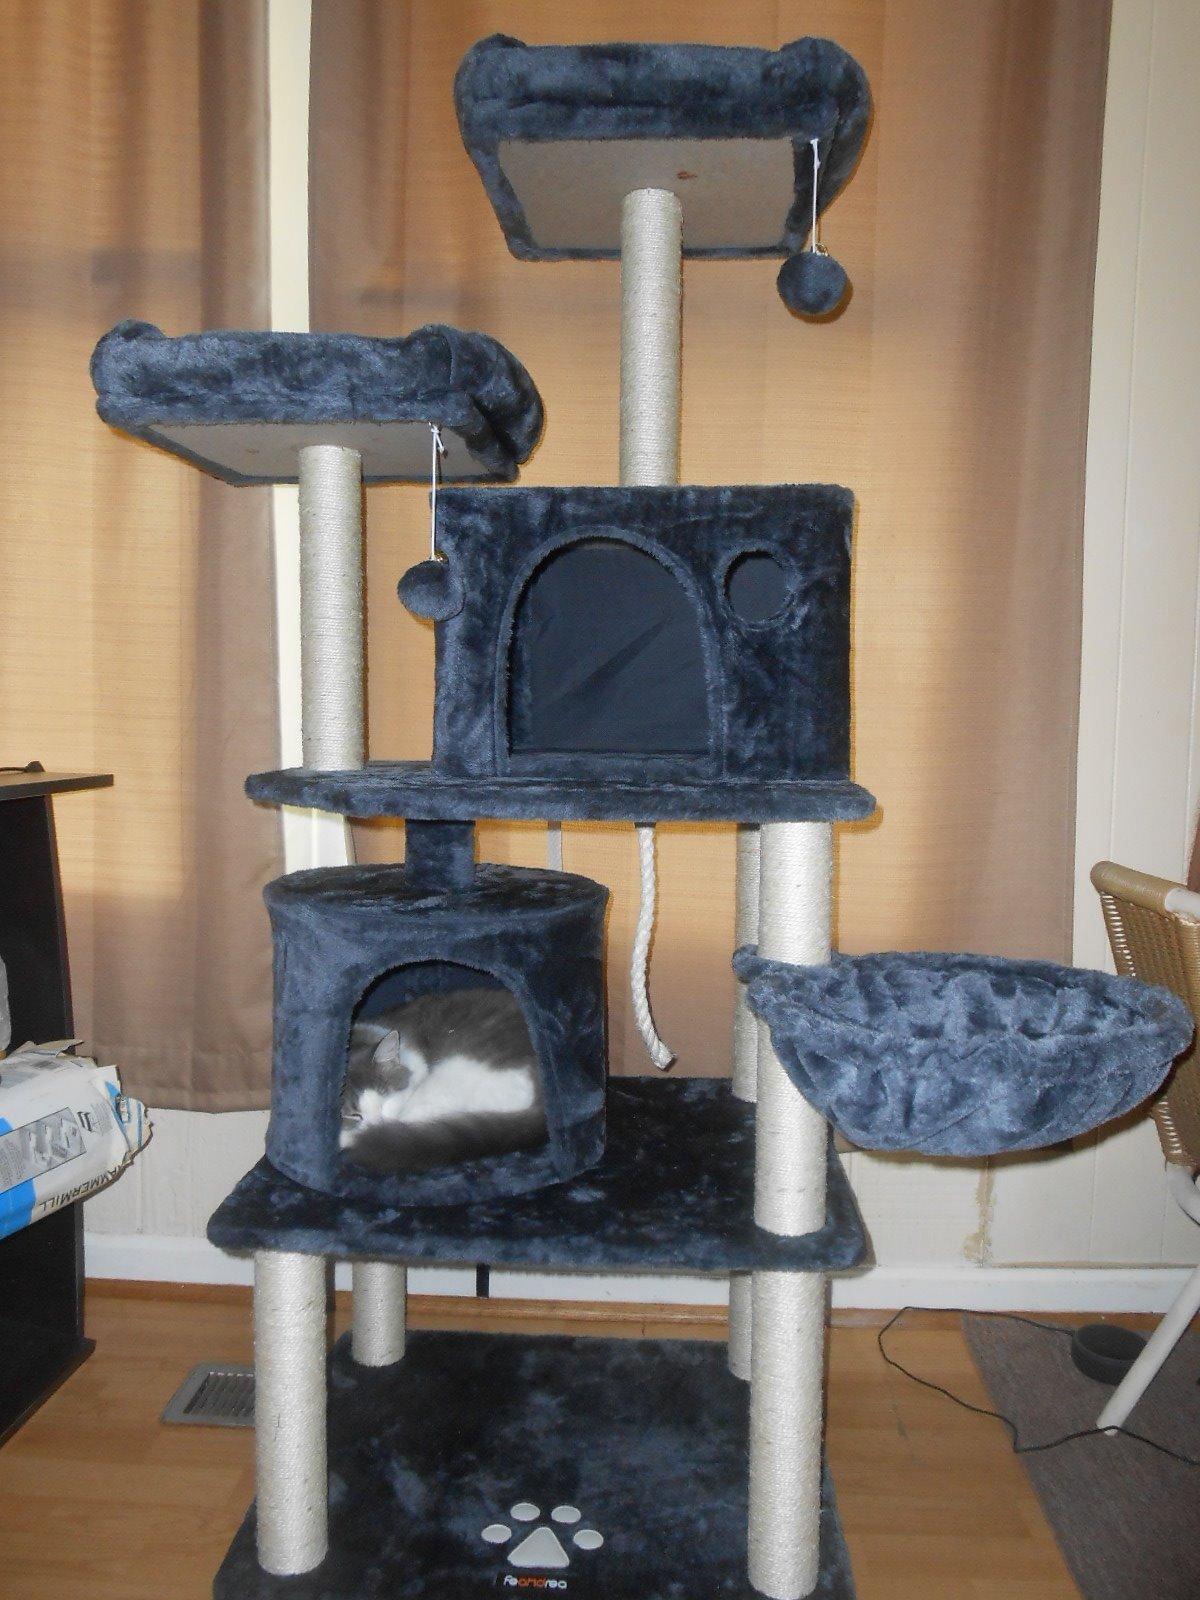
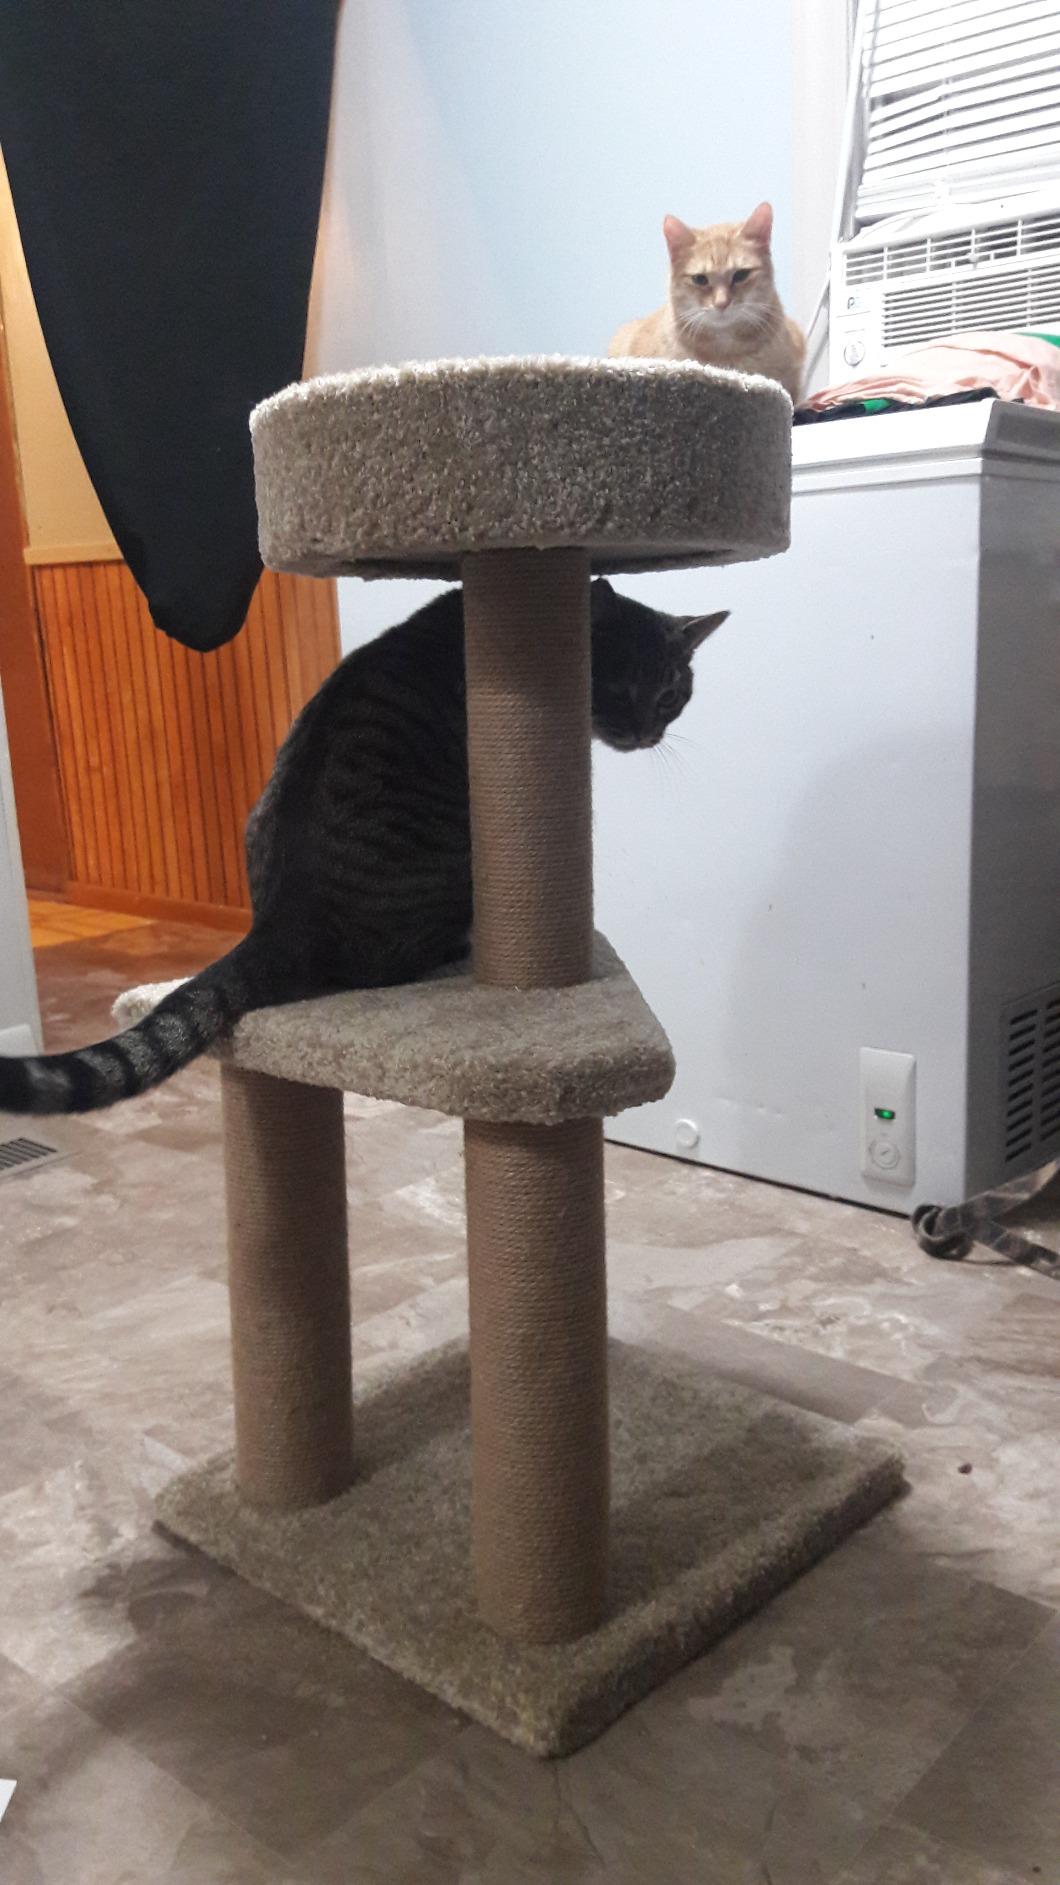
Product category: items_cat tree
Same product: no